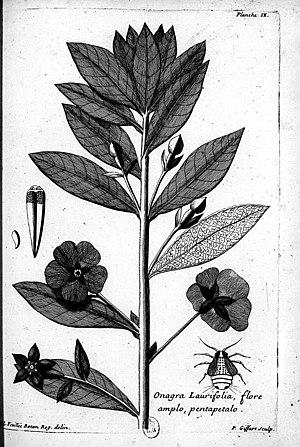
A droite de la planche ""Alkekengi Virginianum fructuluteo vulgo Capuli"". In: ""Journal des Observations Physiques, Mathematiques et Botaniques, faites par l'ordre du roy sur les côtes orientales de l'Amérique méridionale &amp
Le père Louis Éconches Feuillée est un explorateur, botaniste, géographe et astronome français, né le 15 août 1660 à Mane près de Forcalquier et mort le 18 avril 1732 à Marseille.